Uruguayans

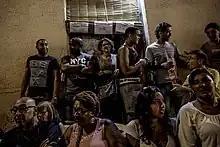
Afro-Uruguayans in the neighborhood of Barrio Sur in Montevideo.

Africans, Blacks and Mulattos in Uruguay are more or less 209,662 and they are mostly found in Montevideo, Rivera Department, Artigas Department, Salto Department and Cerro Largo Department. A 2011 census marked that there are more than 300,000 African descendants and that 80% of Afro-Uruguayans are under the working class line.